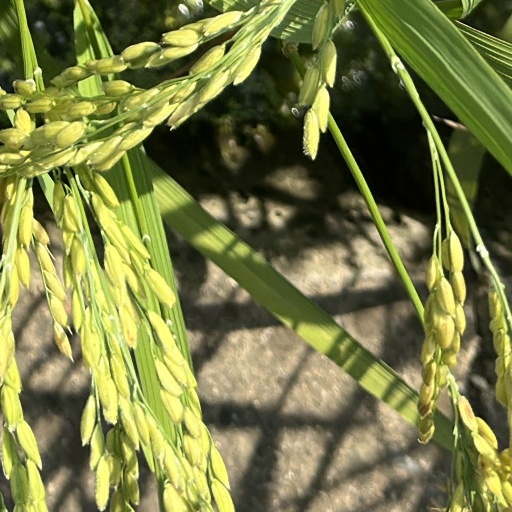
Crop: rice